Elizabethan Religious Settlement

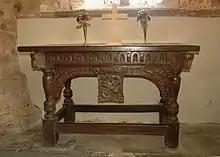
A 17th-century communion table in St Laurence Church, Shotteswell

The Injunctions offered clarity on the matter of vestments. Clergy were to wear the surplice (rather than cope or chasuble) for services. In 1560, the bishops specified that the cope should be worn when administering the Lord's Supper and the surplice at all other times. Other provisions of the Royal Injunctions were out of step with the Edwardian Reformation and displayed the Queen's conservative preferences. These included injunctions allowing processions to take place at Rogationtide and requirements that clergy receive permission to marry from the bishop and two justices of the peace.